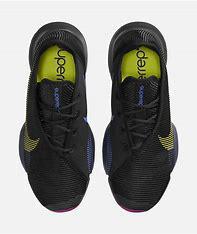
Brand: Nike
Model: Air Zoom Superrep